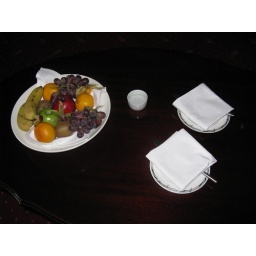
They had a nice bowl of fruit in our room for us.